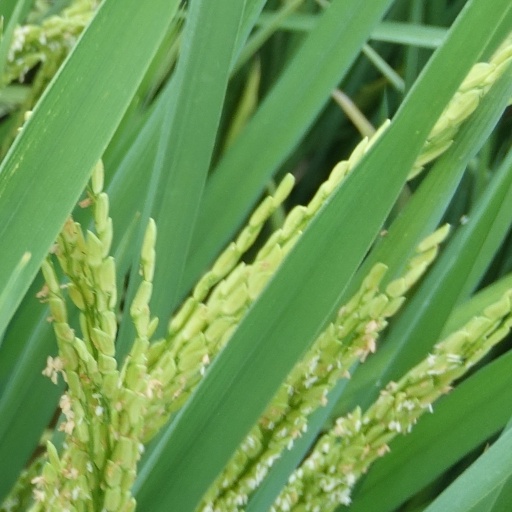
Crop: rice